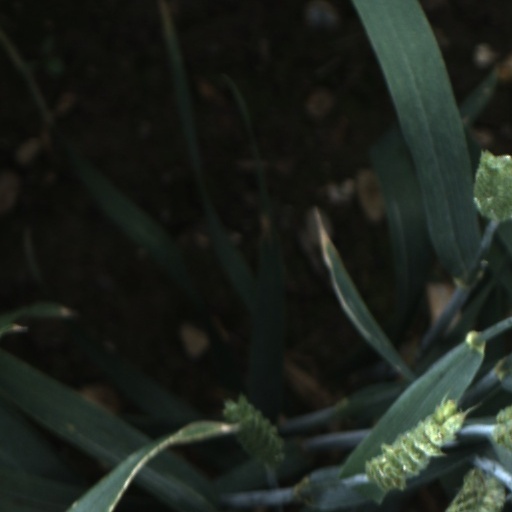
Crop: wheat